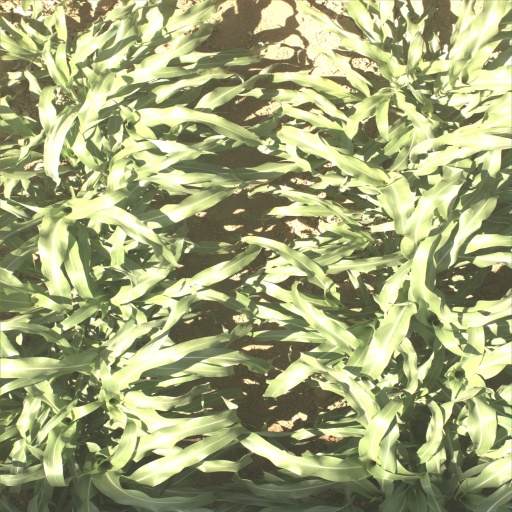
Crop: sorghum